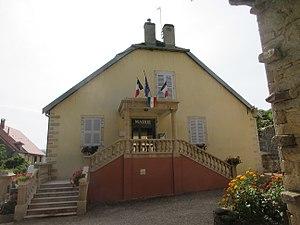
Mairie de Courbouzon, Jura.
Courbouzon est une commune française située dans le département du Jura, en région Bourgogne-Franche-Comté.